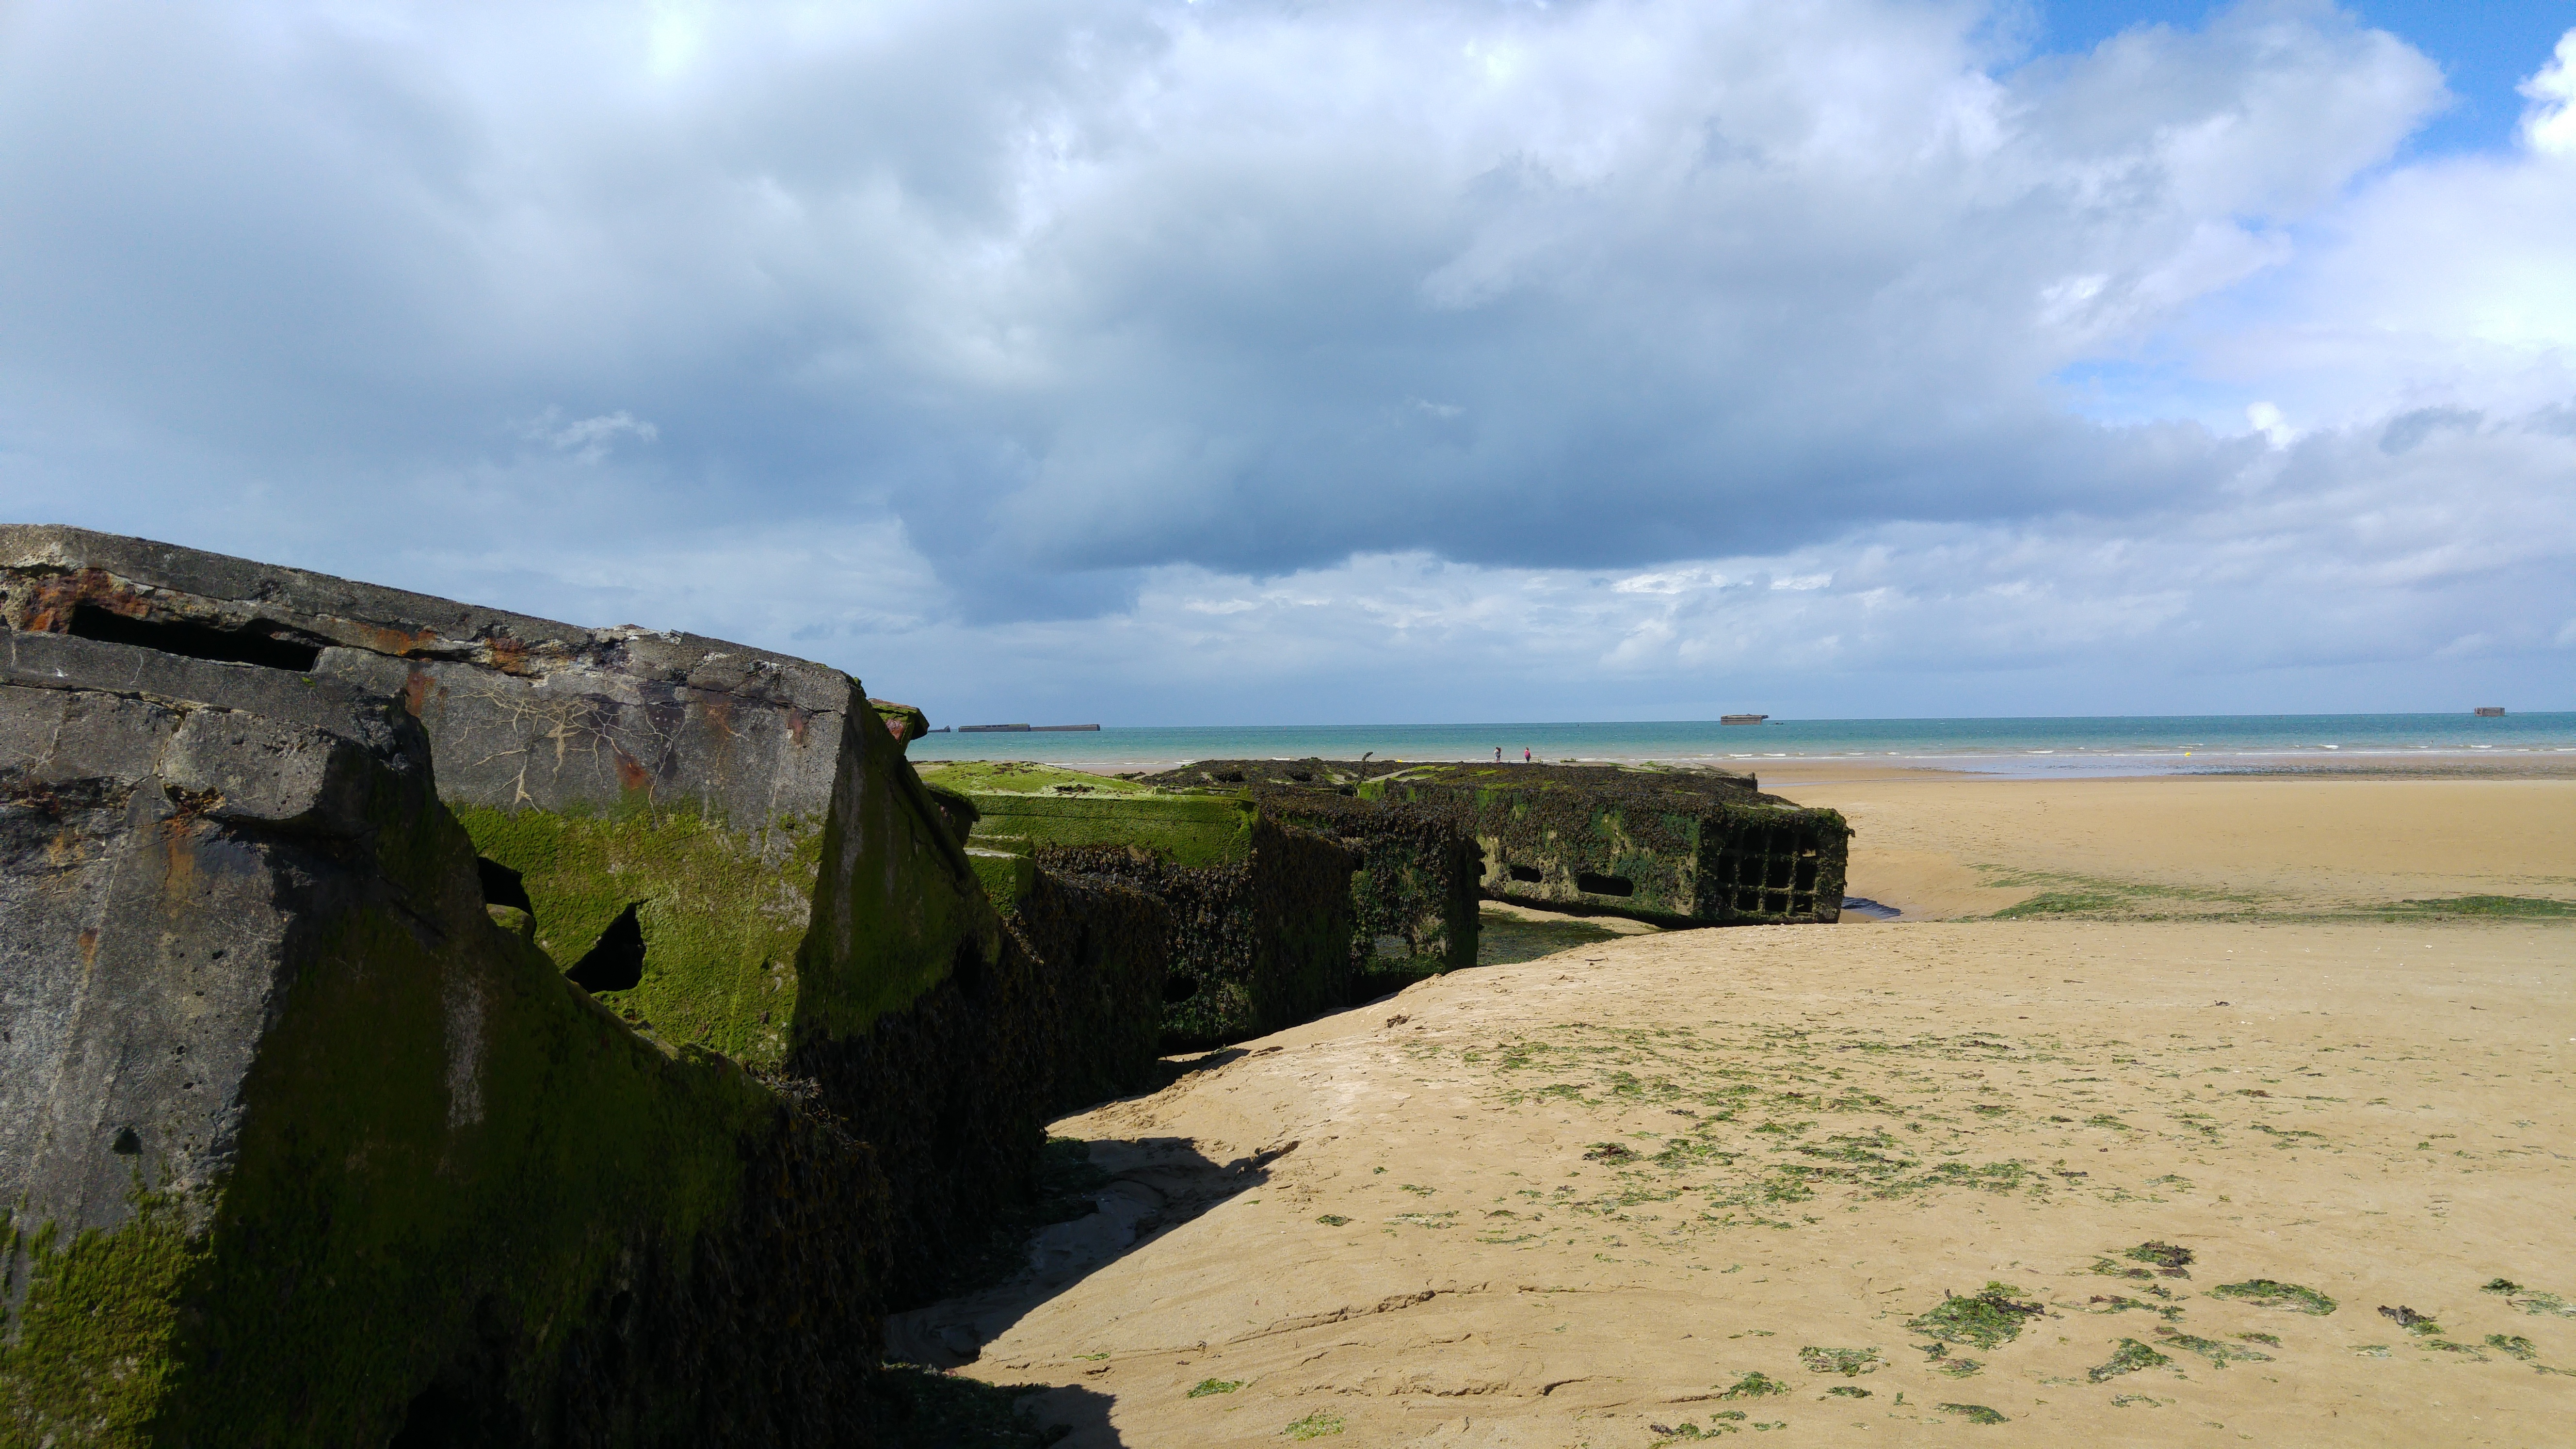
beach, landscape, sea, coast, rock, ocean, shore, vacation, cliff, france, bay, terrain, material, body of water, war, normandy, cape, bunker, second world war, longues sur mer